Szolnok Castle

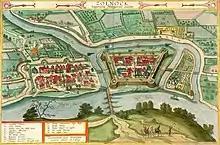
Szolnok Castle

Szolnok Castle was an important military fort for many centuries due to its prime location at the confluence of the Tisza and Zagyva rivers, in the middle of the Great Hungarian Plain. The area was the crossroads of several trade routes, including salt and lumber, as well as being a key route for armies passing between Buda and Transylvania. Against the advancing Ottoman forces in the 16th century, Szolnok and Eger were the only two forts protecting the heart of Hungary and Upper Hungary.